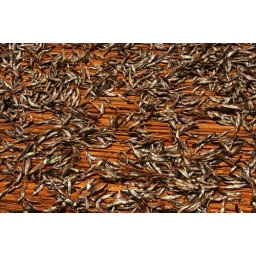
dried fish on a market at Lake Victoria in Kenya